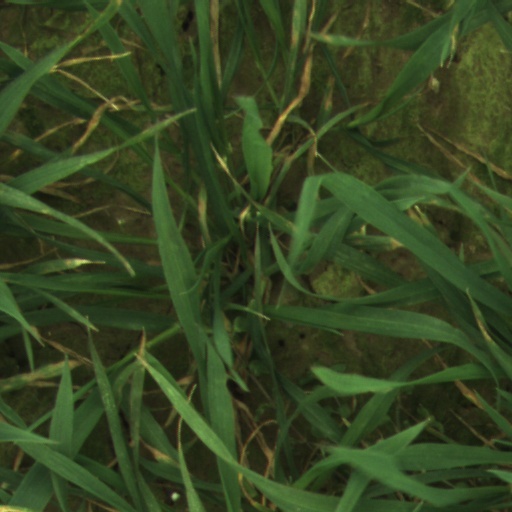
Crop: wheat